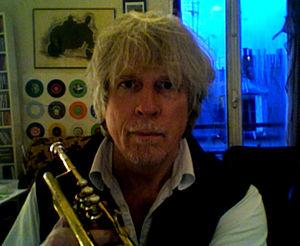
Rhys Chatham est un compositeur, guitariste et trompettiste américain, dont les domaines d'expérimentation se rapprochent de la musique minimaliste et de l'avant-garde. Il est connu en particulier pour ses "orchestres pour guitares", où il dirige plusieurs dizaines voire centaines de guitaristes. Il habite en France depuis 1987.